Wendi McLendon-Covey

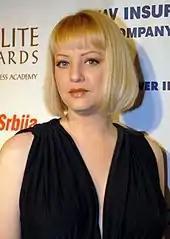
McLendon-Covey in 2007

In 2015, McLendon-Covey co-starred opposite Sally Field in the comedy-drama film "Hello, My Name Is Doris". Also that year, McLendon-Covey hosted ABC reality comedy series "Repeat After Me", produced by Ellen DeGeneres. In 2016, she played the female leading role opposite Nicolas Cage in the comedy film "Army of One", directed by Larry Charles.